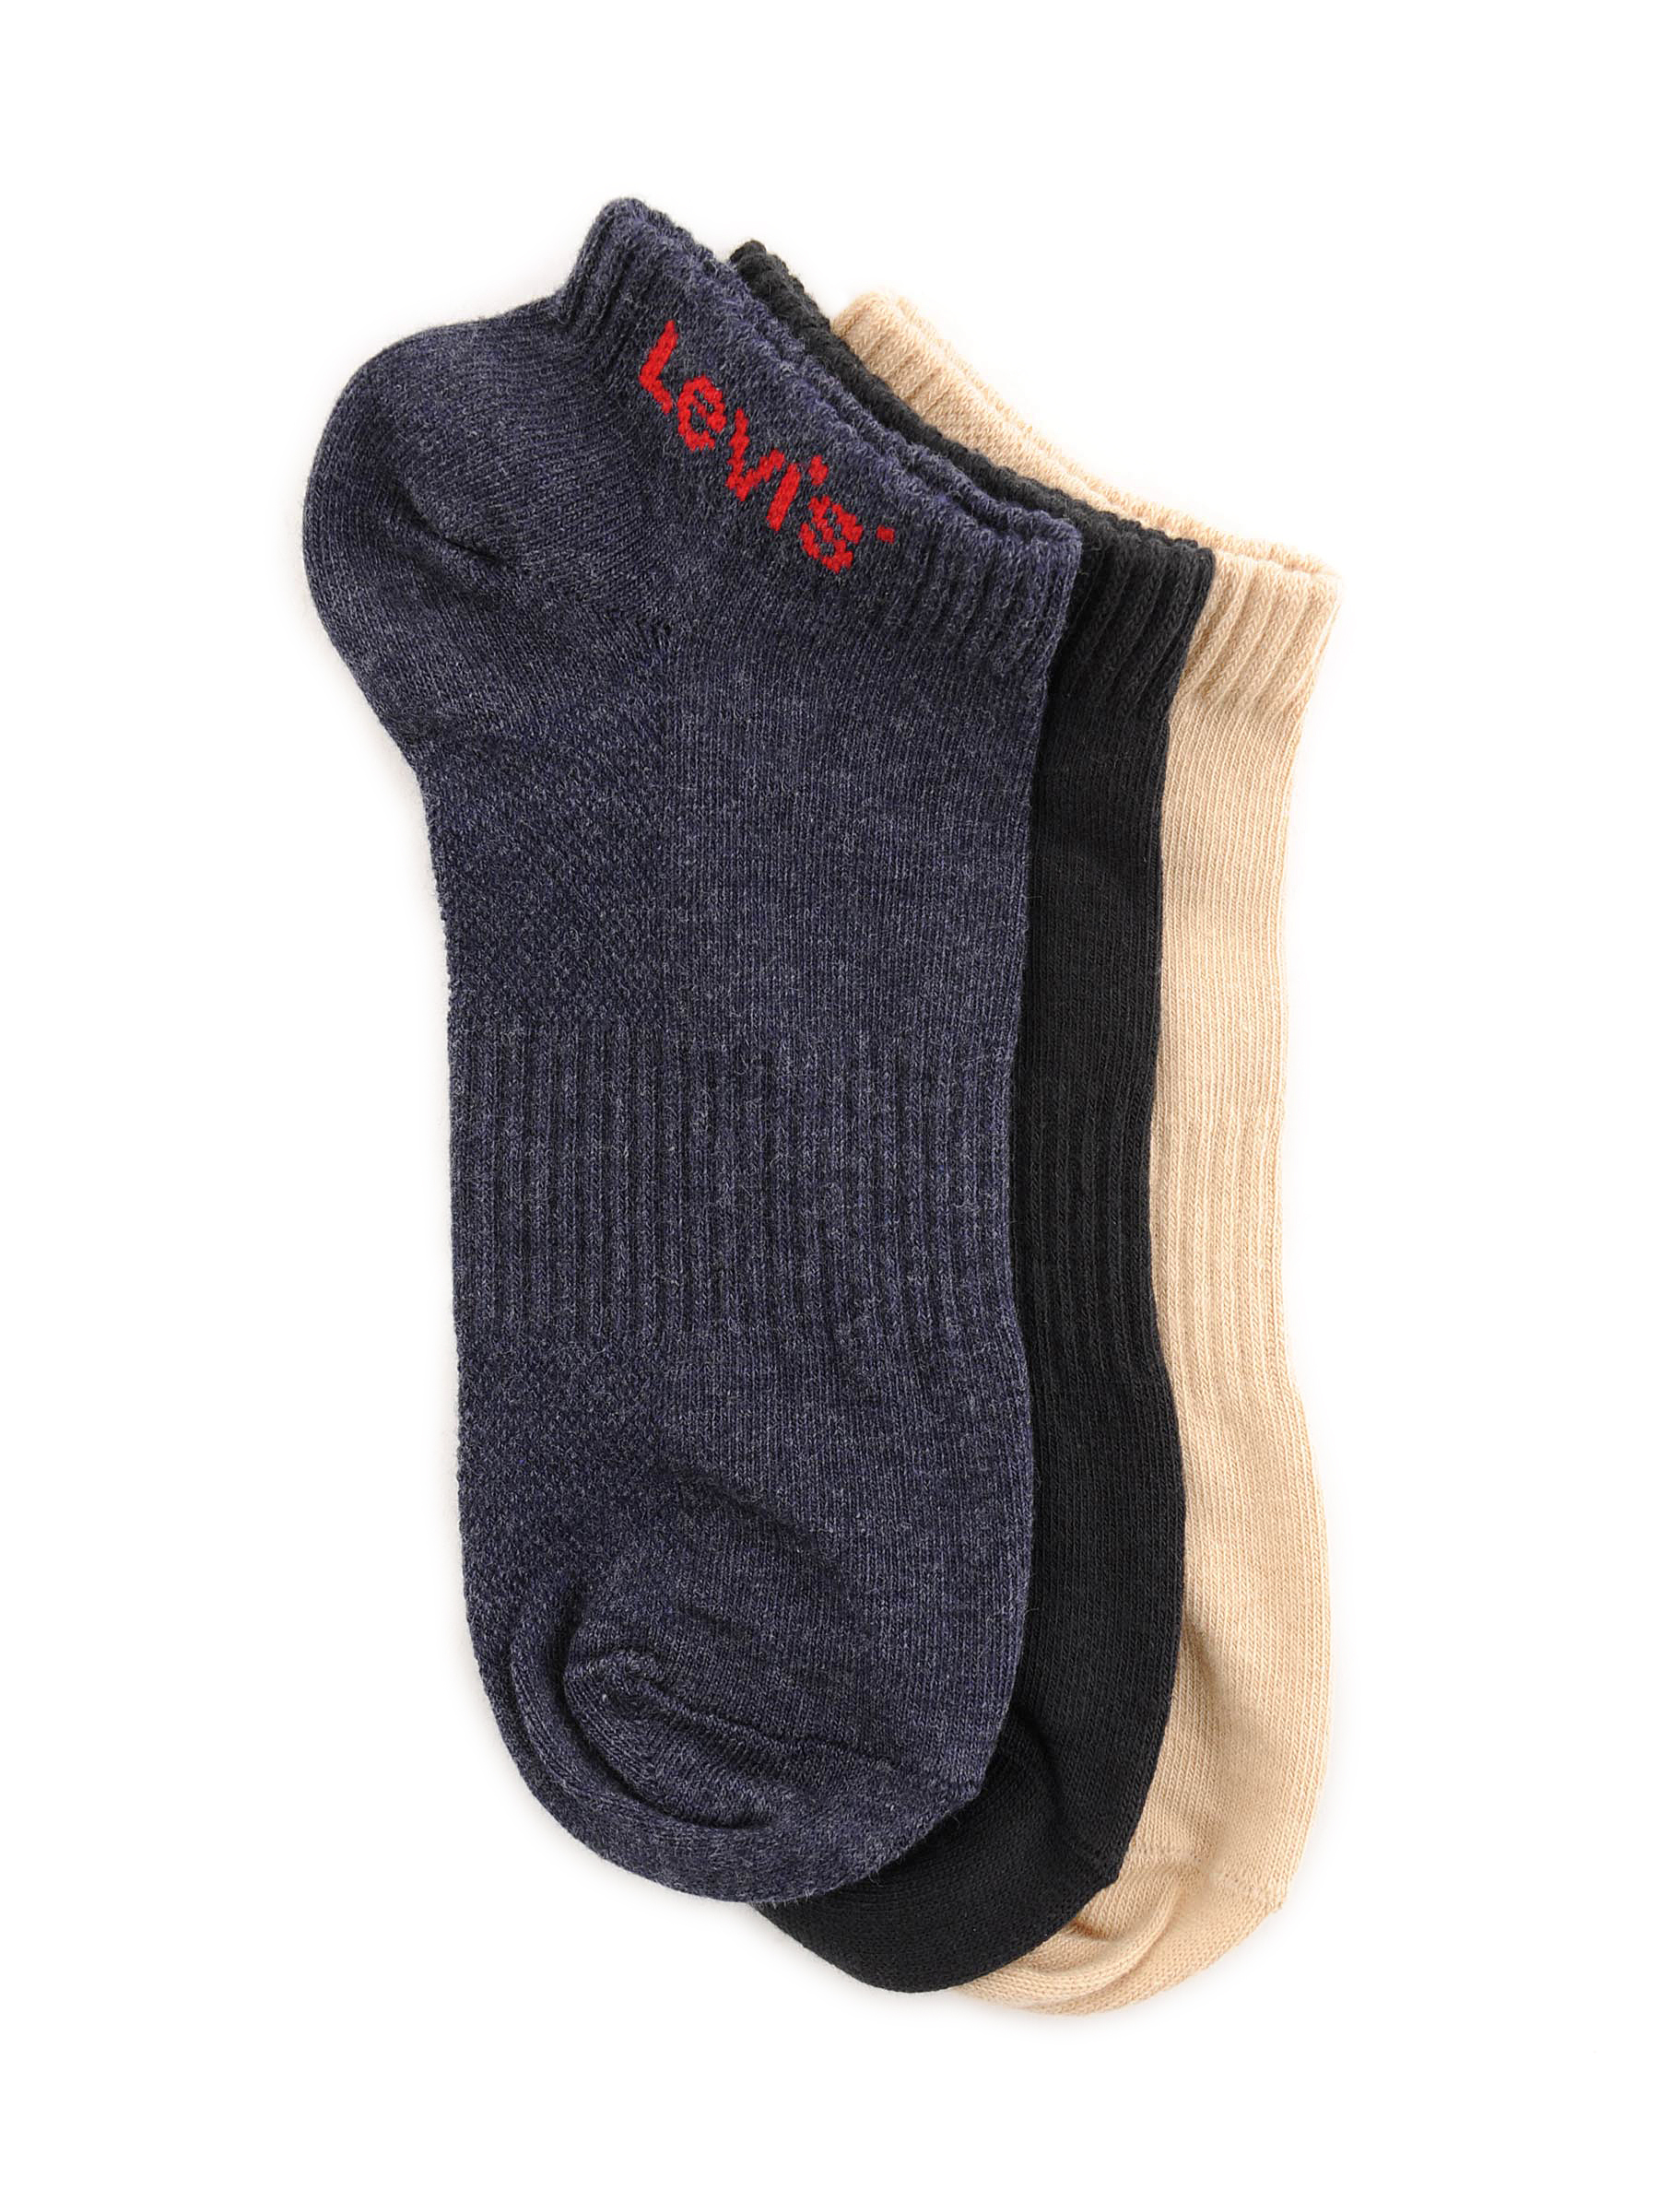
Levis Men Trainer Liner Flat Knit Pack of 3 Socks
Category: Accessories / Socks / Socks
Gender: Men
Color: Black
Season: Summer 2016
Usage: Casual